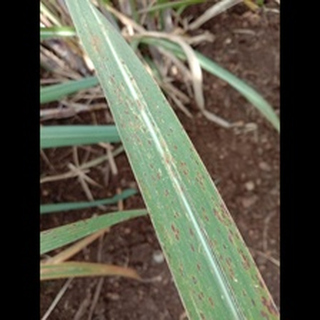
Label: sugarcane_rust